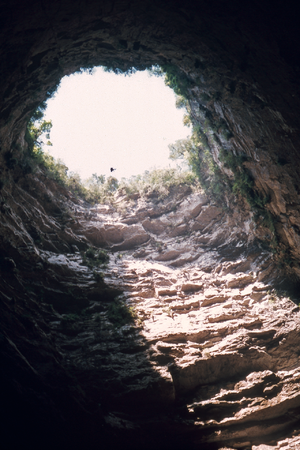
Le gouffre des Hirondelles est l'un des plus grands gouffres au monde s'ouvrant à la surface du sol.
Point Break ou Extrême Limite au Québec est un film américano-germano-chinois réalisé par Ericson Core, sorti en 2015. Il s'agit d'un remake du film du même nom de Kathryn Bigelow, sorti en 1991.
Un gouffre ou abîme désigne généralement, au sens propre, une cavité souterraine souvent d'origine karstique dont l'entrée généralement imposante présente une verticalité marquée.